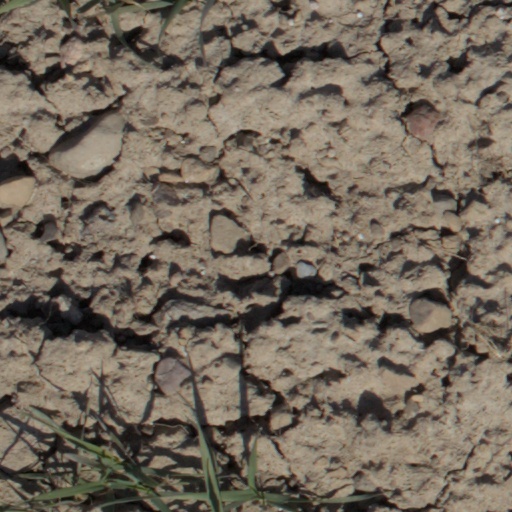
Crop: wheat